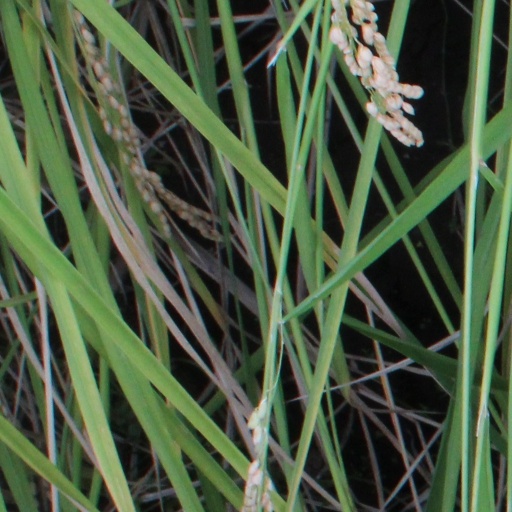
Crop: rice